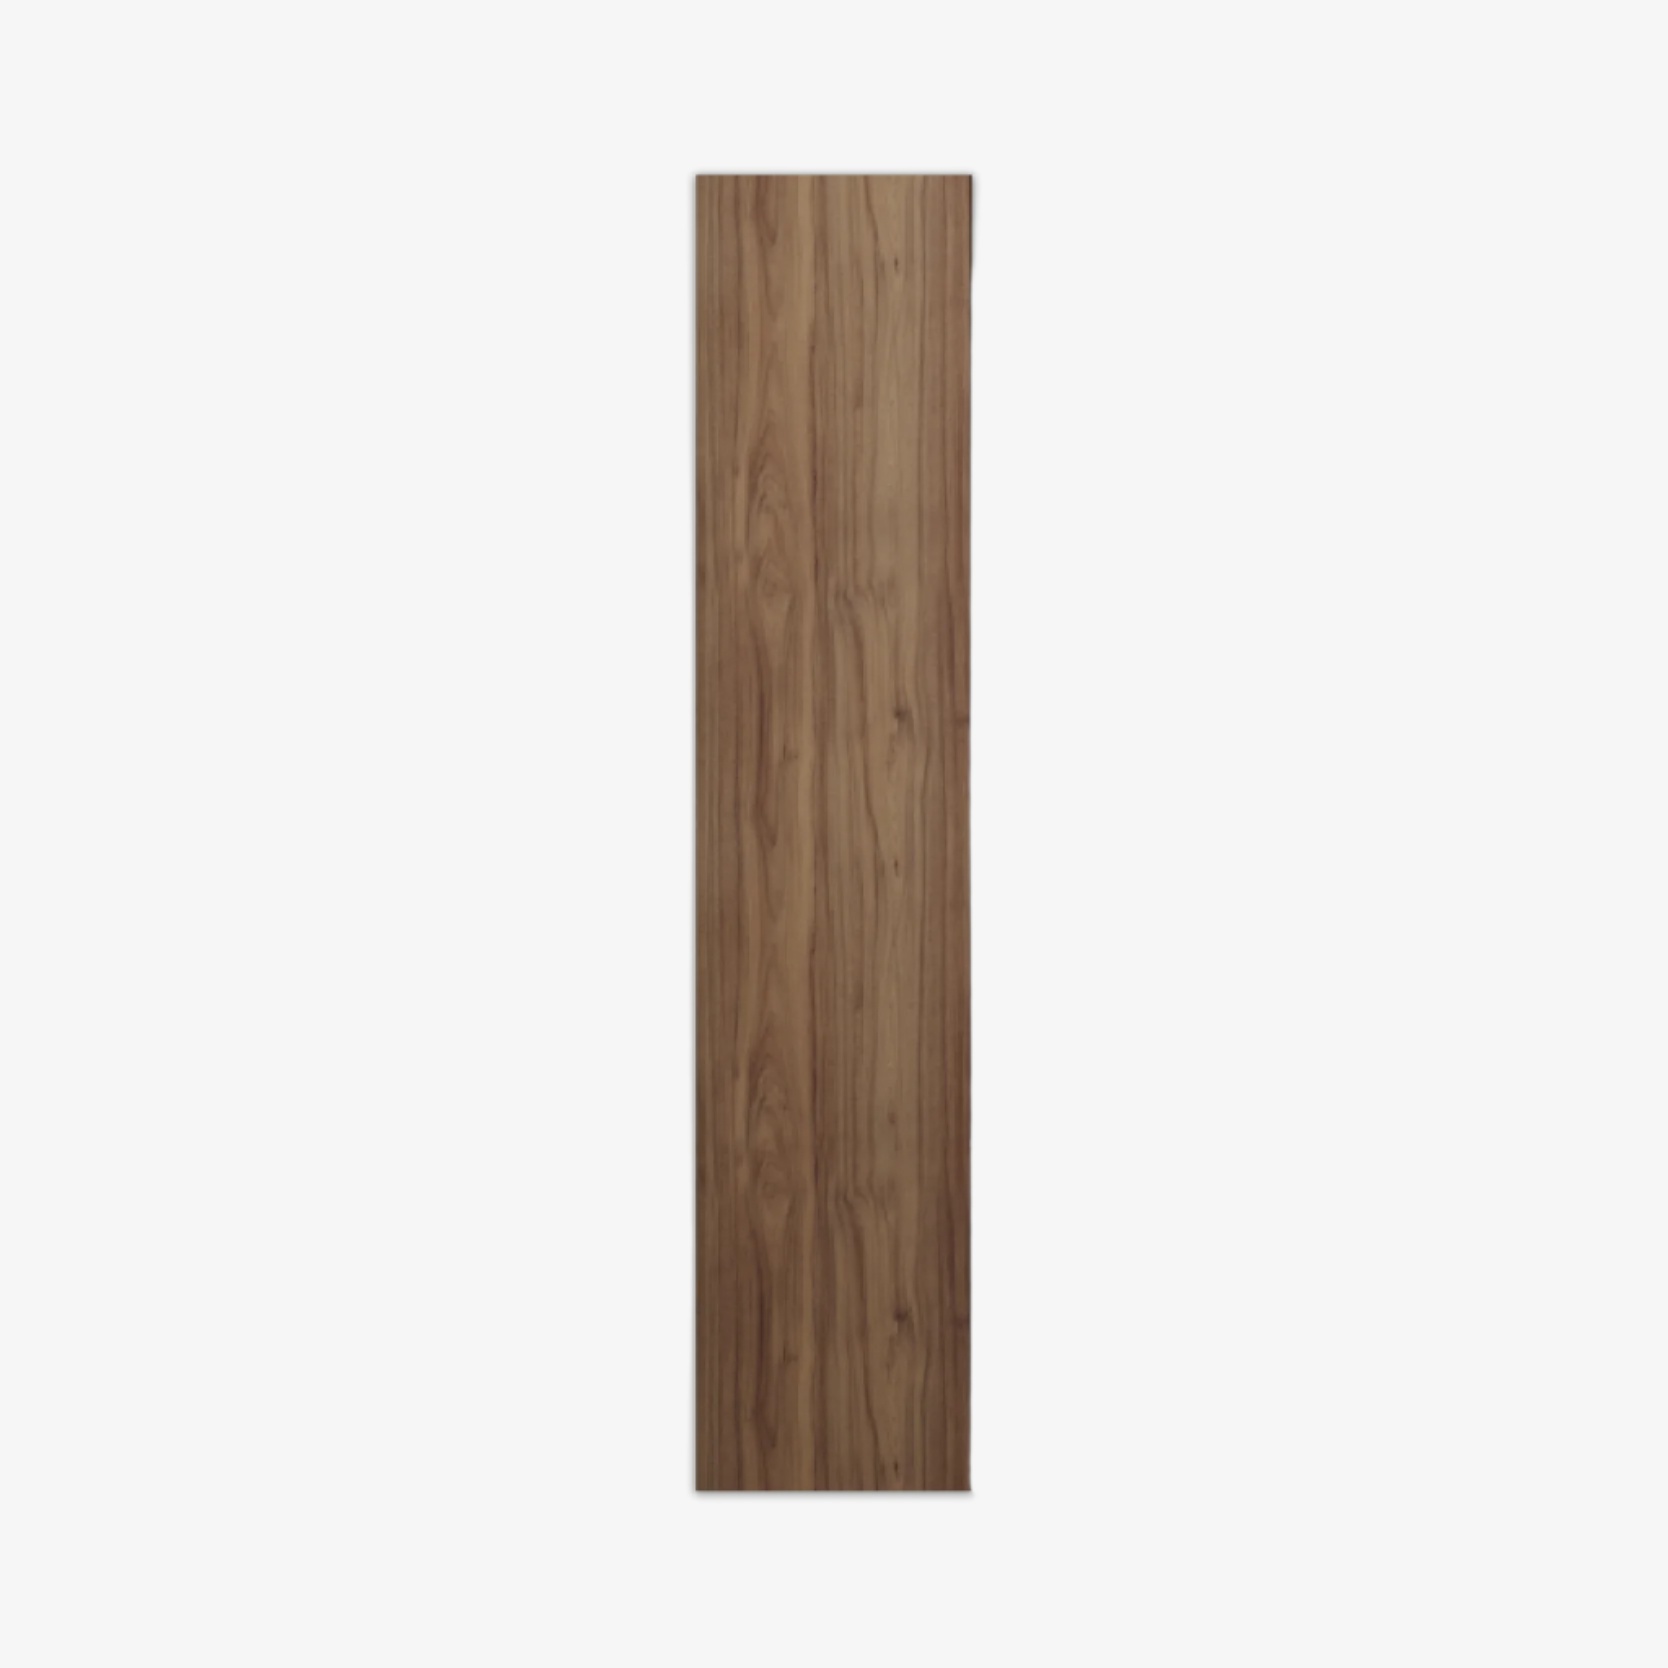
WALNUT DOOR FOR PAX
Our doors for Pax are lengthened so that they cover most of the toe-kick / plinth area of the IKEA frame, leaving 2cm clearance for a rug. The Walnut collection features an walnut veneer with MDF core and is available in a natural finish only. As a natural material, the walnut veneer will exhibit variances in colour and grain from door to door. Please use the drop-down menu to indicate your door opening preference (to the left or right) for each door. Your Fronteriors order does not include the IKEA frames and hinges . These must be purchased from IKEA directly. We recommend adding handles to personalize your doors, but if you prefer a handle free solution, we suggest using IKEA‚ push-open mechanisms. Important: When planning the placement of your internal shelves and drawers, please refer to our PAX Assembly Guide for guidance on the location of hinges. Similarly, when using IKEA’s online Pax Planner, please add doors to the frames before planning the internal configuration as this will also reveal hinge locations and guide you on where drawers/shelves can be located. Please refer to our resources tab below for assembly guides. Samples boxes can be ordered here .
Brand: PAX
Category: Furniture > Cabinets & Storage > Closets > Closet Doors